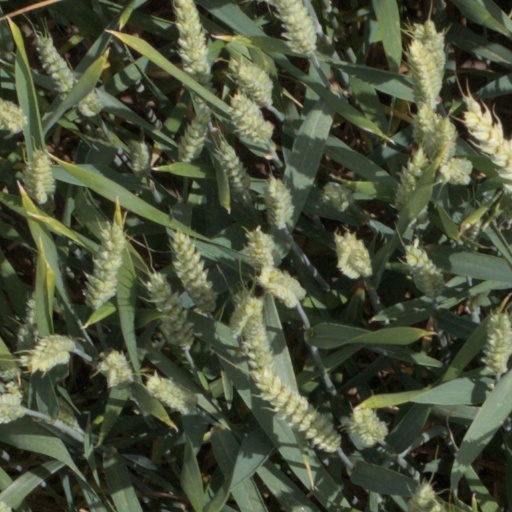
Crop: wheat